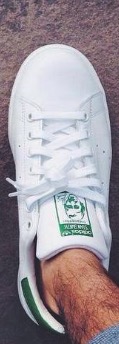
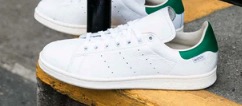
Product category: misc
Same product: yes